Stewart Wallis

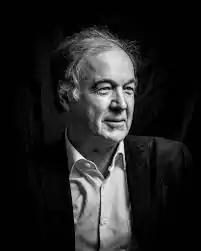

Stewart Wallis OBE is an advocate for a new economic system. He worked for Oxfam from 1992 to 2002, for which he was awarded an OBE. From 2003 to 2016, he was executive director of the New Economics Foundation. Currently, Wallis is the chair for the Wellbeing Economy Alliance (WEAll), which is an initiative to create a global new economy movement.